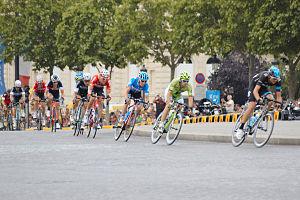
21è étape du Tour de France 2014, Evry-Paris Champs Elysées, photo prise à Paris au pied de l'Arc de Triomphe.
L'ultime et 21ᵉ du Tour de France 2014 s'est déroulée le dimanche 27 juillet 2014 entre Évry et Paris Champs-Élysées. L'étape est précédée en lever de rideau par une nouvelle épreuve féminine, La course by Le Tour de France, organisée par ASO.